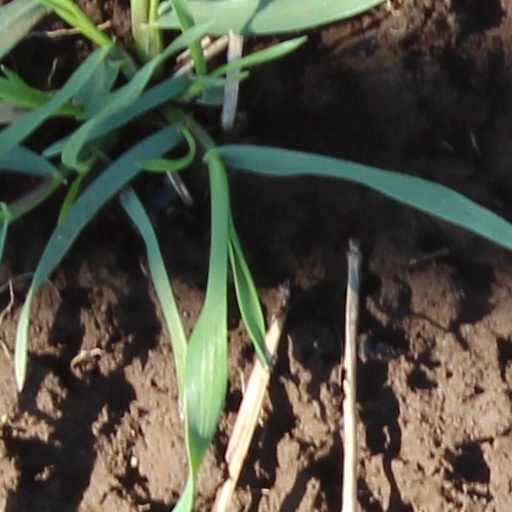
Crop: wheat